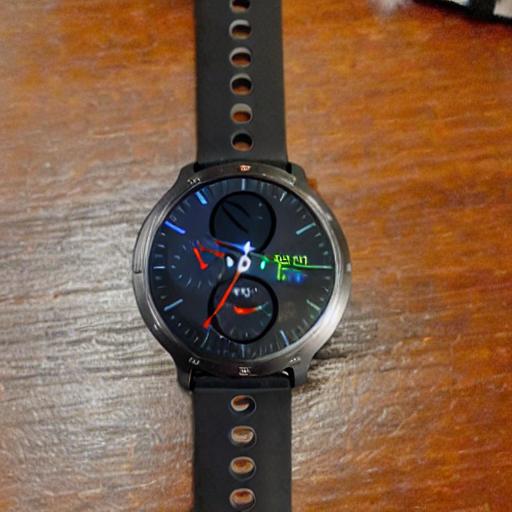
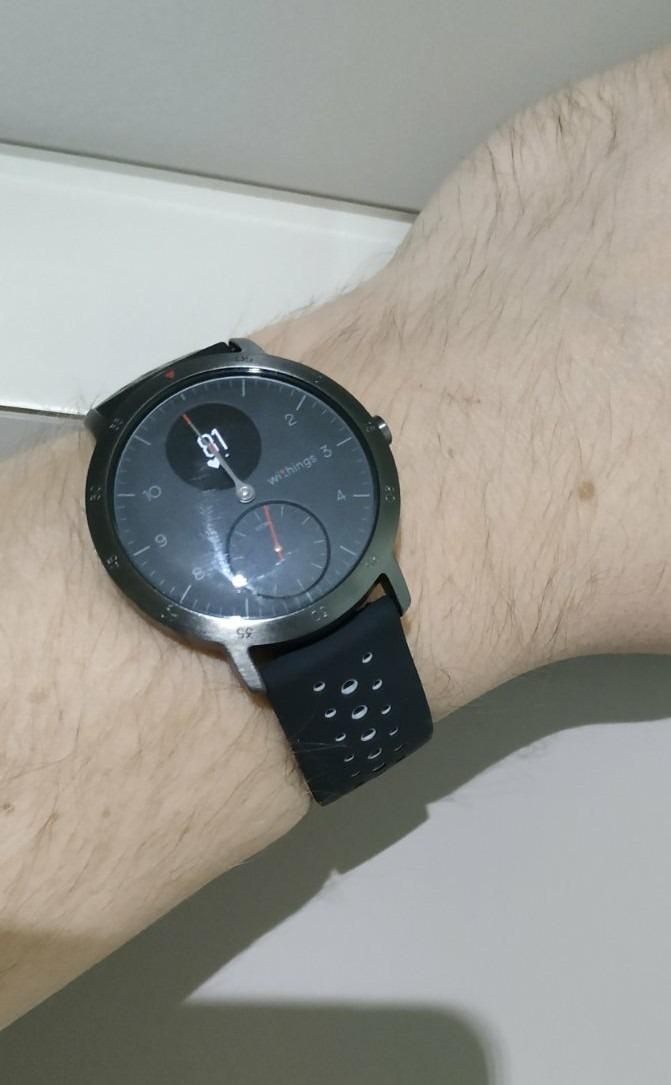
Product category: smartwatch
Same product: no